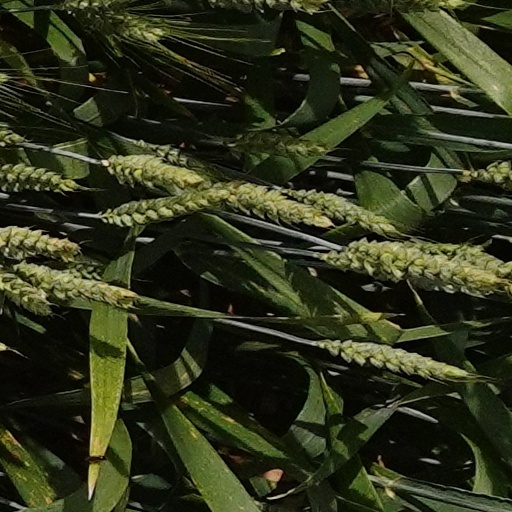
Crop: wheat